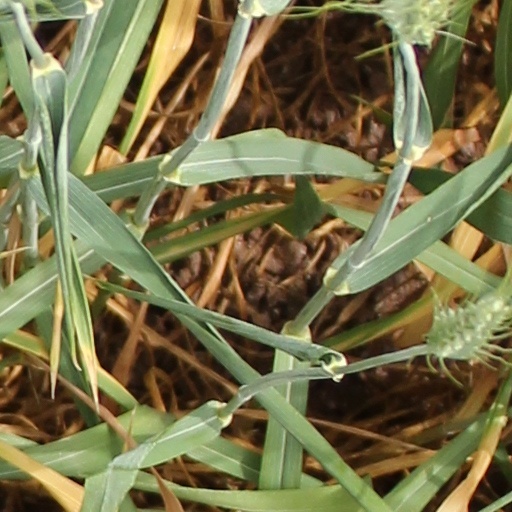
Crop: wheat